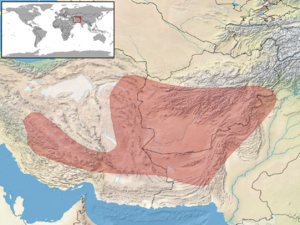
Paralaudakia microlepis est une espèce de sauriens de la famille des Agamidae.